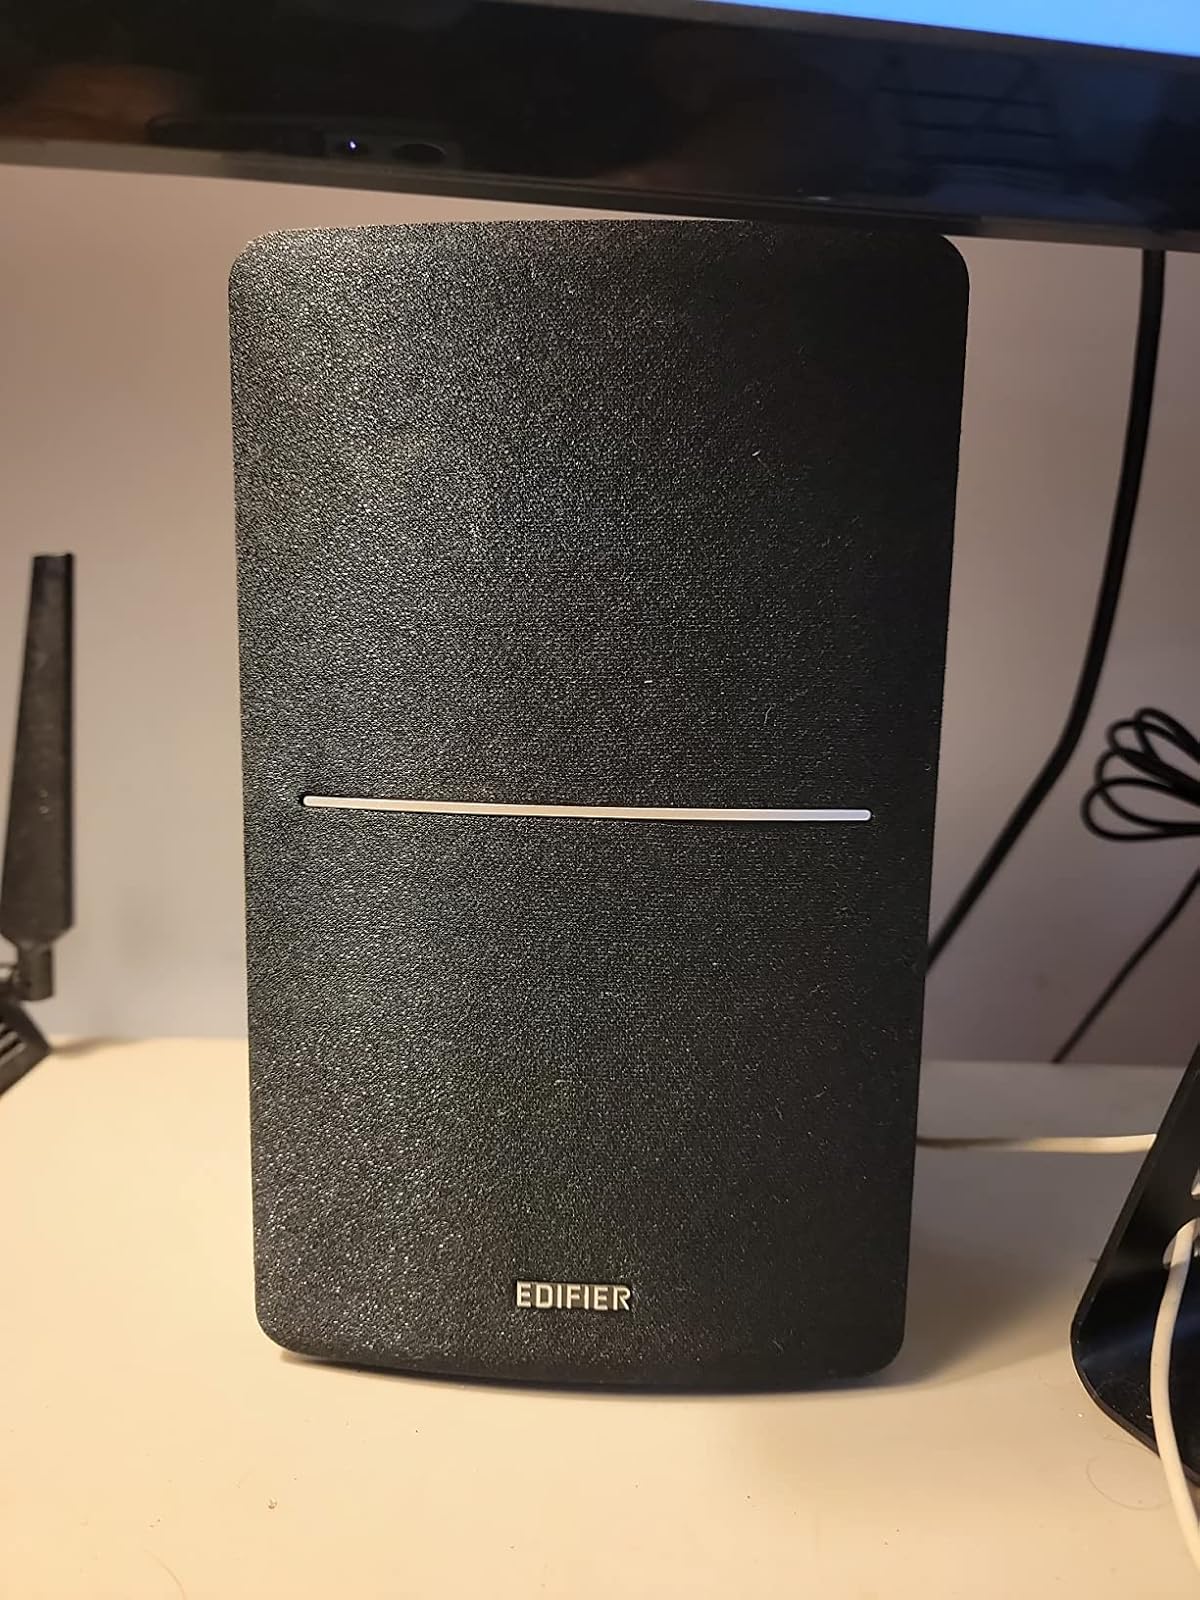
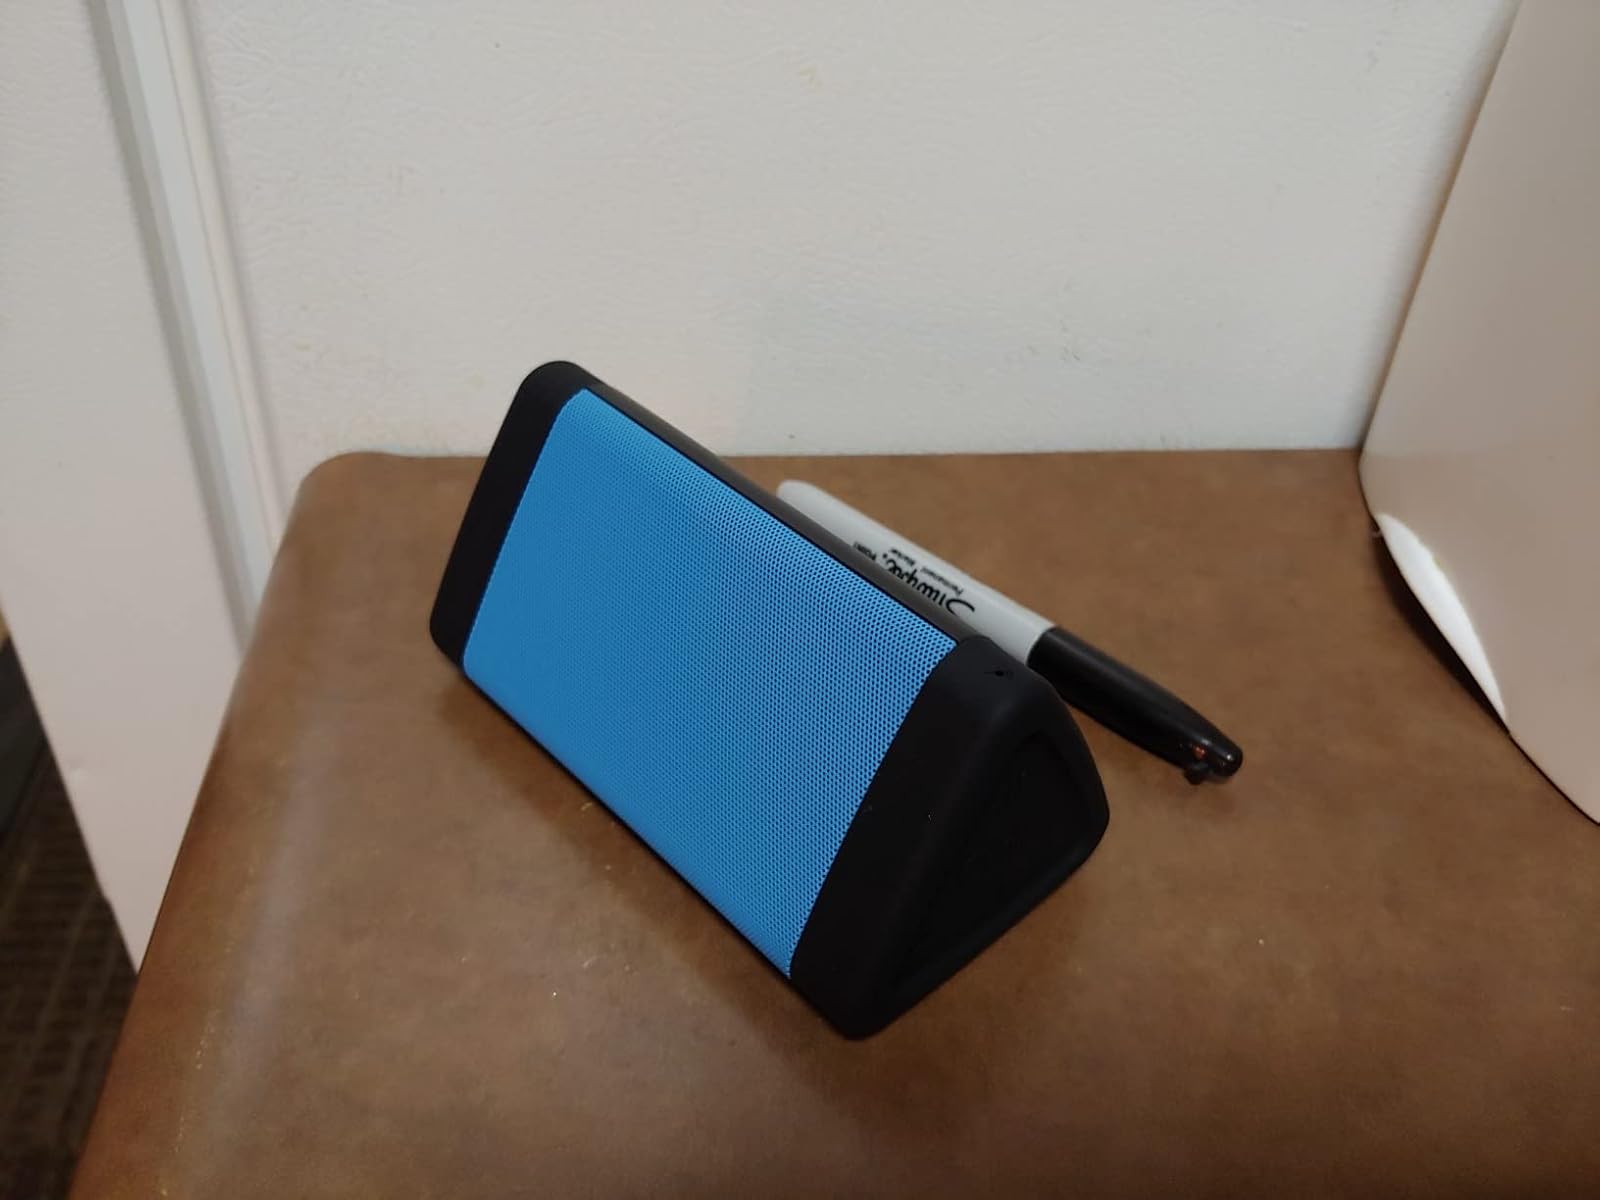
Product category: speaker
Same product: no